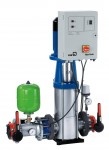
KSB Druckerhöhung Hya-Solo D 1/2503 B m. 1 Pumpe Movitec VF 25/03 B, 5,5 KW
Vollautomatische Einzelpumpen-Drucker- höhungsanlage in Kompaktbauweise mit vertikaler Hochdruckpumpe Movitec V. Die Anlage wird druckabhängig ein- und ausgeschaltet. Anlagenausstattung: - 1 vertikale Hochdruckkreiselpumpe Movitec V mit mediumberührten Teilen aus Edelstahl KSB-Standard-Motor - 1 Rückflussverhinderer und je eine Ab- sperrarmatur auf der Saug- u. Druck- seite. - Membrandruckbehälter auf der Druck- seite als Steuerbehälter 8 l, ent- sprechend DIN 4807-5 für Trinkwasser zugelassen. - Wassermangelüberwachung per Druck- schalter (Zubehör) Schwingungsdämpfung Druckanzeige per Manometer Elektroschaltgerät Betriebsdaten: Fördermedium : ___________________ Förderstrom : _________ m3/h Förderhöhe : _________ m Betriebstemperatur : bis 50 oC Anlagenenddruck pd : bis 16 bar Vordruck : _________ bar max. mögl.Vordruck : 6 bar (Zulässige Vordruckschwankung pvor = +0,3/-0,2 bar,bei größeren Druck- schwankungen Druckminderer oder Druck- regler vorsehen) Einschaltdruck pE : _________ bar Ausschaltdruck pA : _________ bar Nennweite ss : DN65 Nennweite ds : DN65 Pumpengehäuse : Edelstahl Gleitringdichtung : SiC / Hartkohle Rohrleitung : Chromstahl Baureihe Pumpe : Movitec Baugröße Pumpe : VF 25/03 B Motor : KSB Sondermotor Leistung P2 : 5,5 kW Einschaltart : Stern/Dreieck Nennstrom : 10,07 A Motordrehzahl : 2900 1/min Gesamtanschl.Lstg. : 6,9 kVA Betriebsspannung : 3ph 400 V Netzfrequenz : 50 Hz Motorschutzart : IP55 Effizienzklasse : IE 3 Anlagengewicht : 173 kg Fabrikat: KSB Baureihe: Hya-Solo D Baugröße: 1/2503 B Artikelnummer: 48246061 EAN/GTIN: 4031932286428 Materialpreisgruppe: 47
Brand: KSB
Category: Hardware > Hardware Pumps > Sump, Sewage & Effluent Pumps > Sewage Pumps